RWBY: Grimm Eclipse

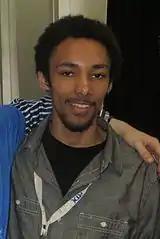
Jordan Scott, the creator of "RWBY: Grimm Eclipse"

For Rooster Teeth's anniversary in 2014, fan Jordan Scott created the game. It was in development for a total of five months.